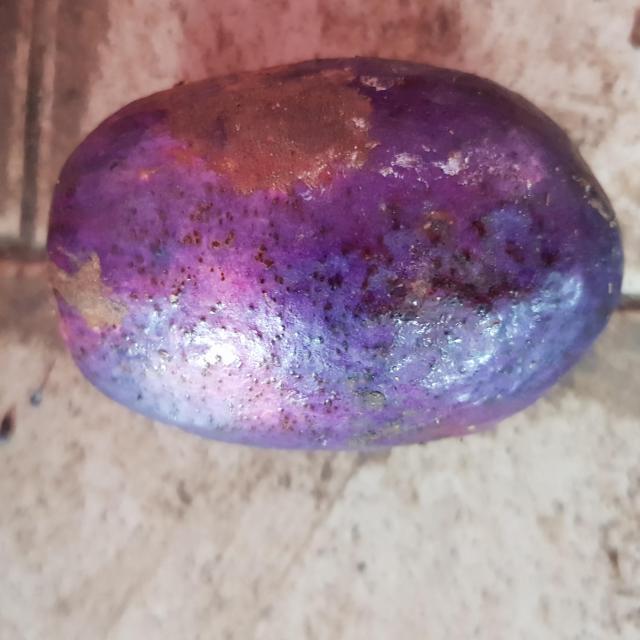
Plum grade: spotted